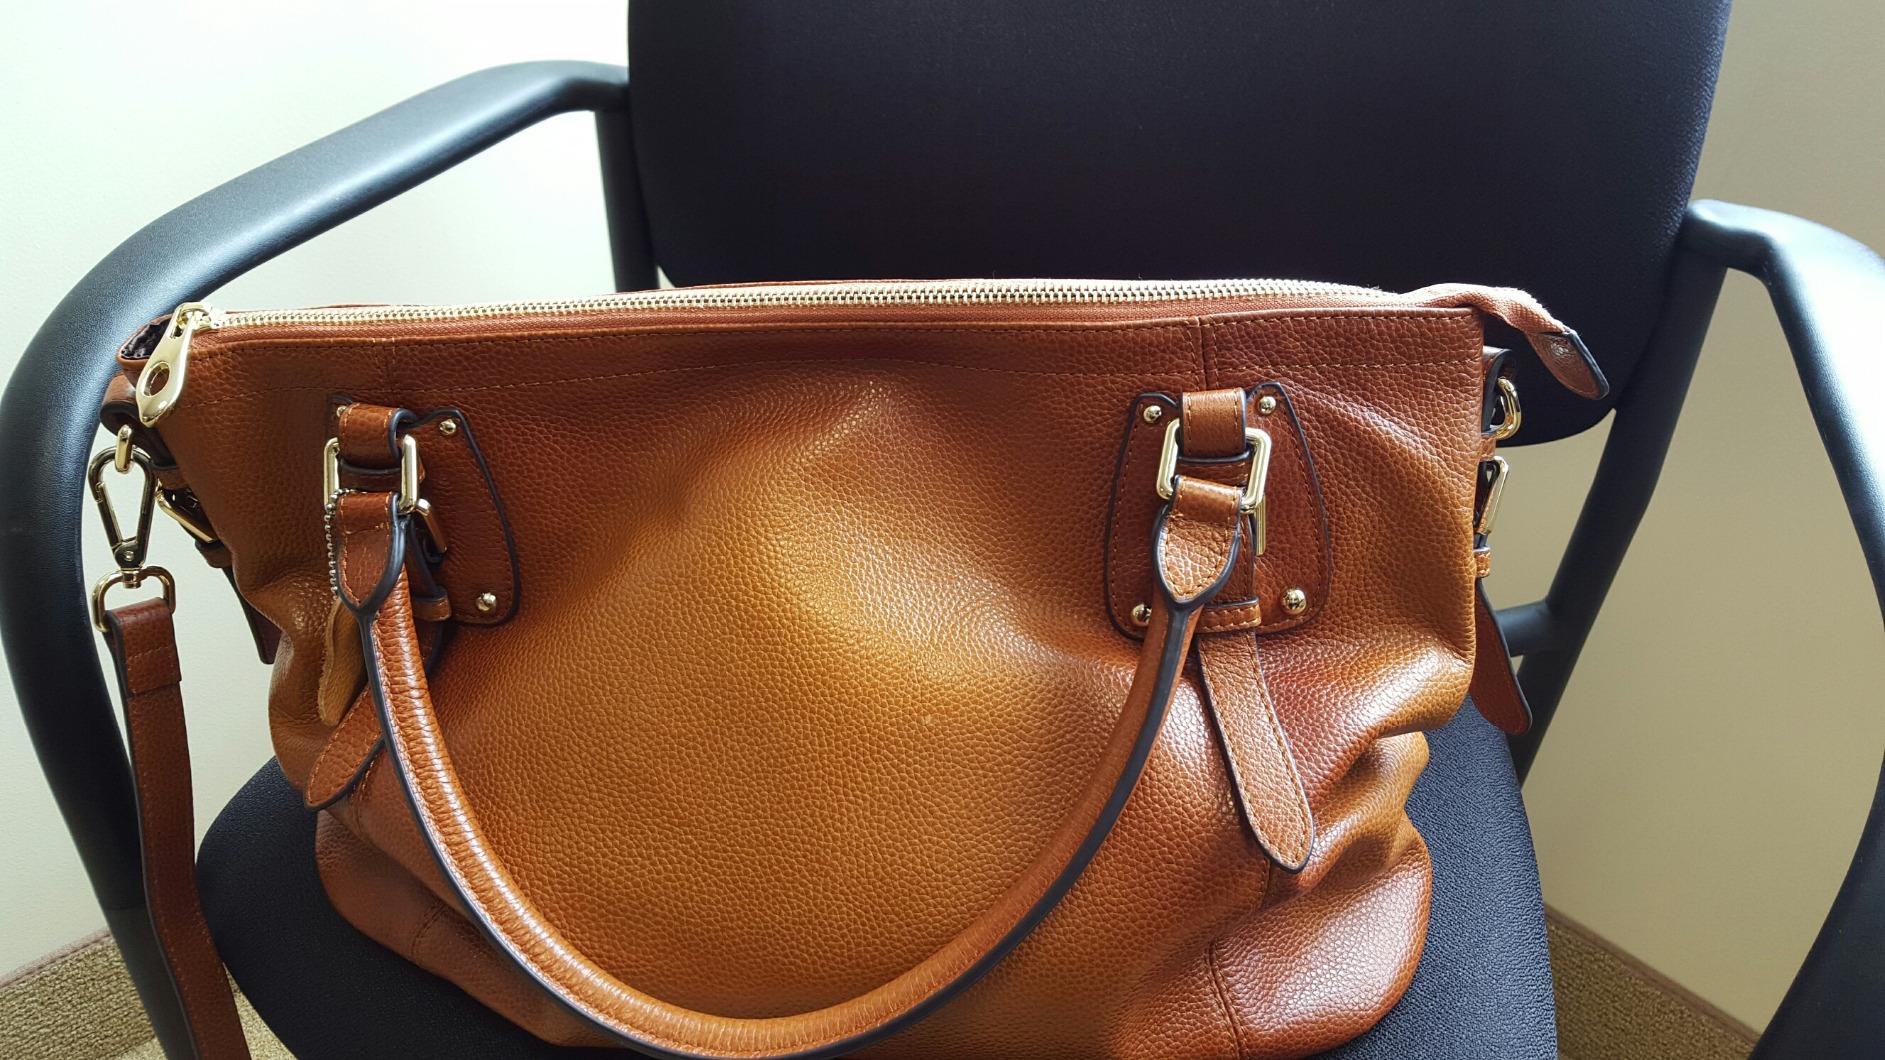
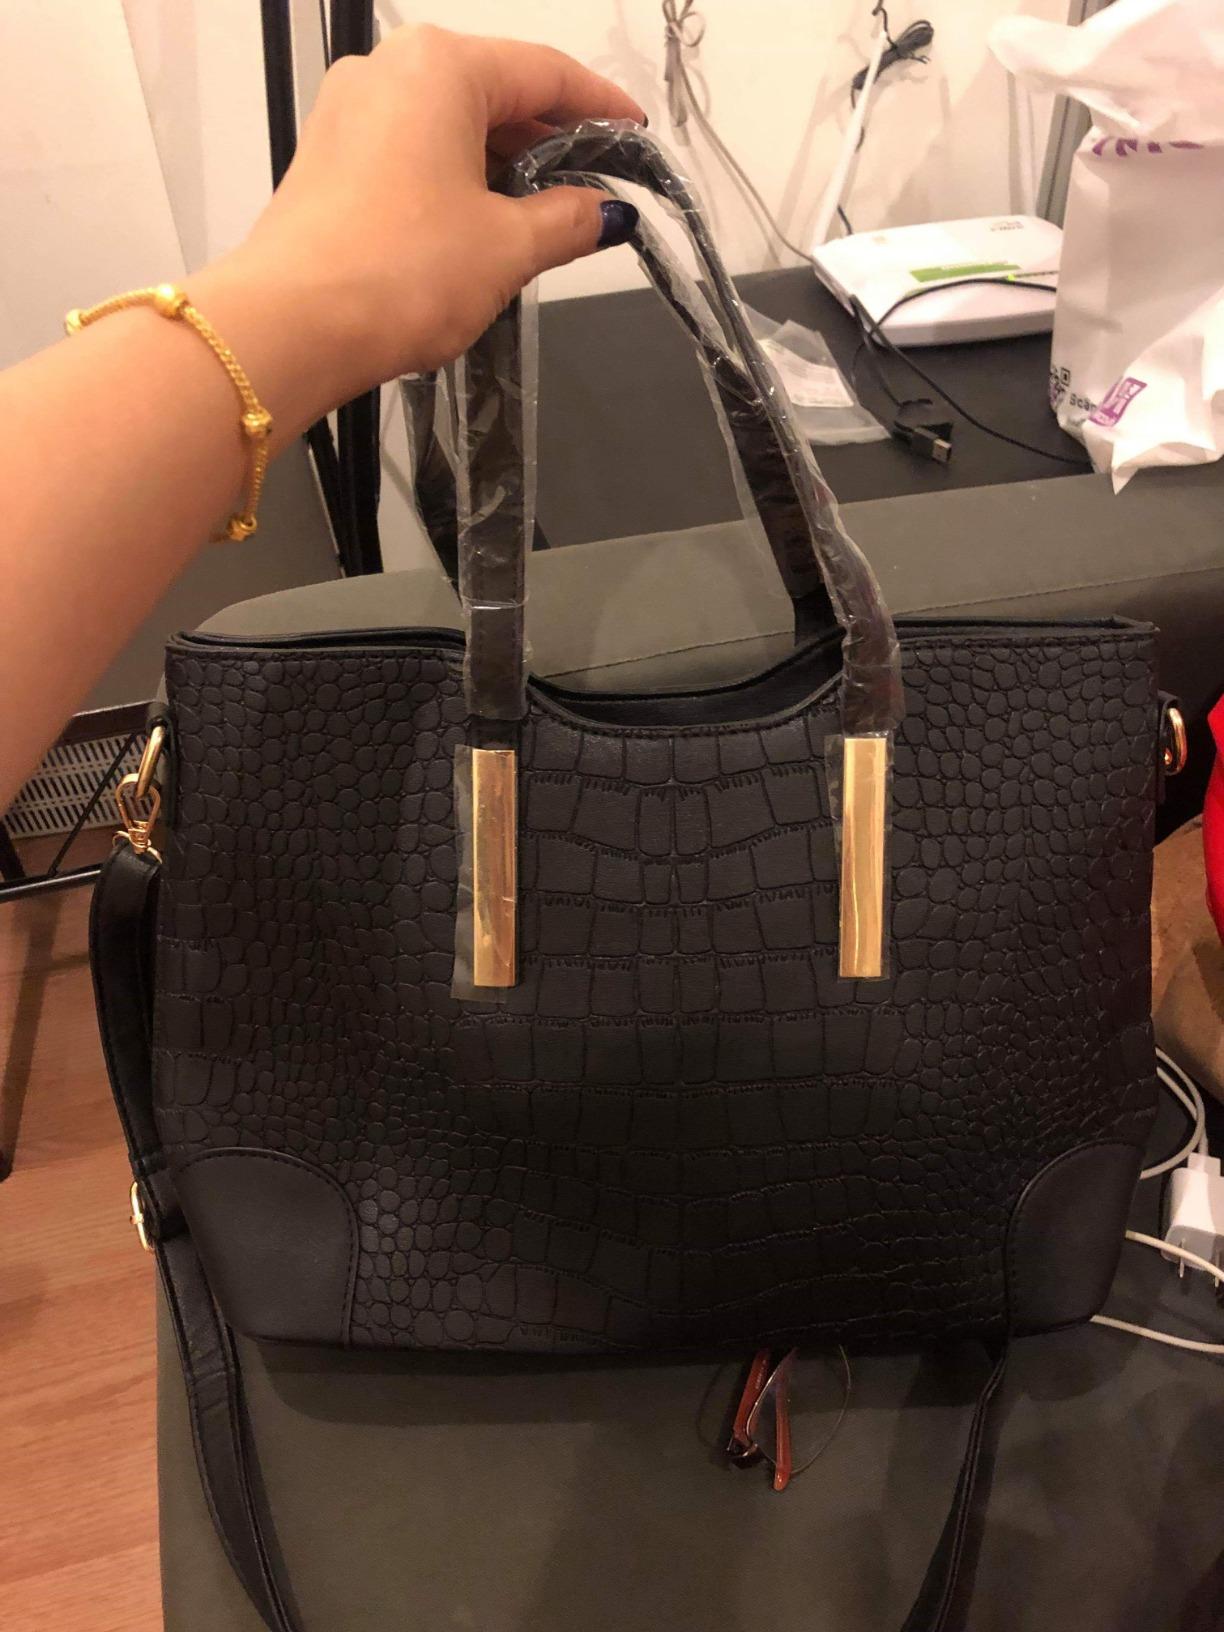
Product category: accessories_handbag
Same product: no